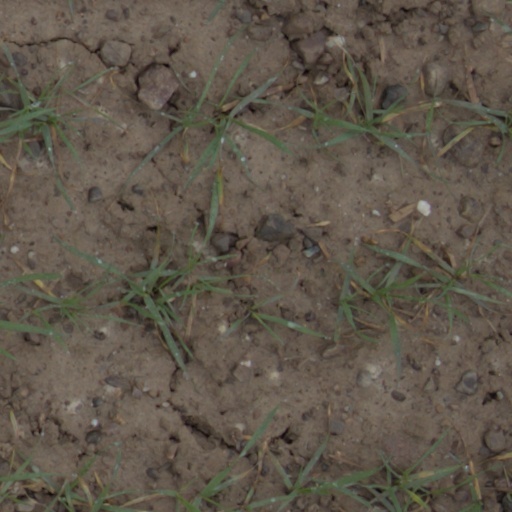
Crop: wheat